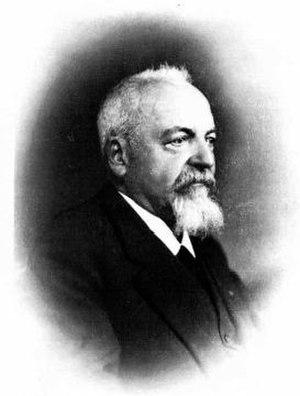
Léon Frédéricq (1851-1935).
La station scientifique des Hautes-Fagnes est une station de recherche de terrain de l'université de Liège, installée sur le plateau des Hautes Fagnes, au Mont Rigi sur la commune de Robertville, en Belgique, depuis 1924.
Léon Fredericq, né à Gand le 24 août 1851 et mort à Liège le 2 septembre 1935, est un médecin et physiologiste belge et aussi aquarelliste. Officier de l'Ordre de Léopold, il est fait Baron en 1931.